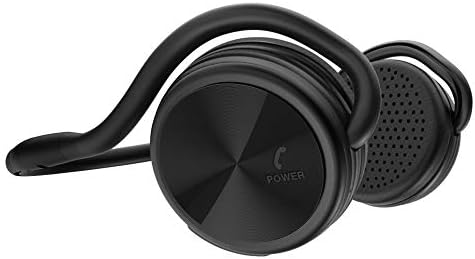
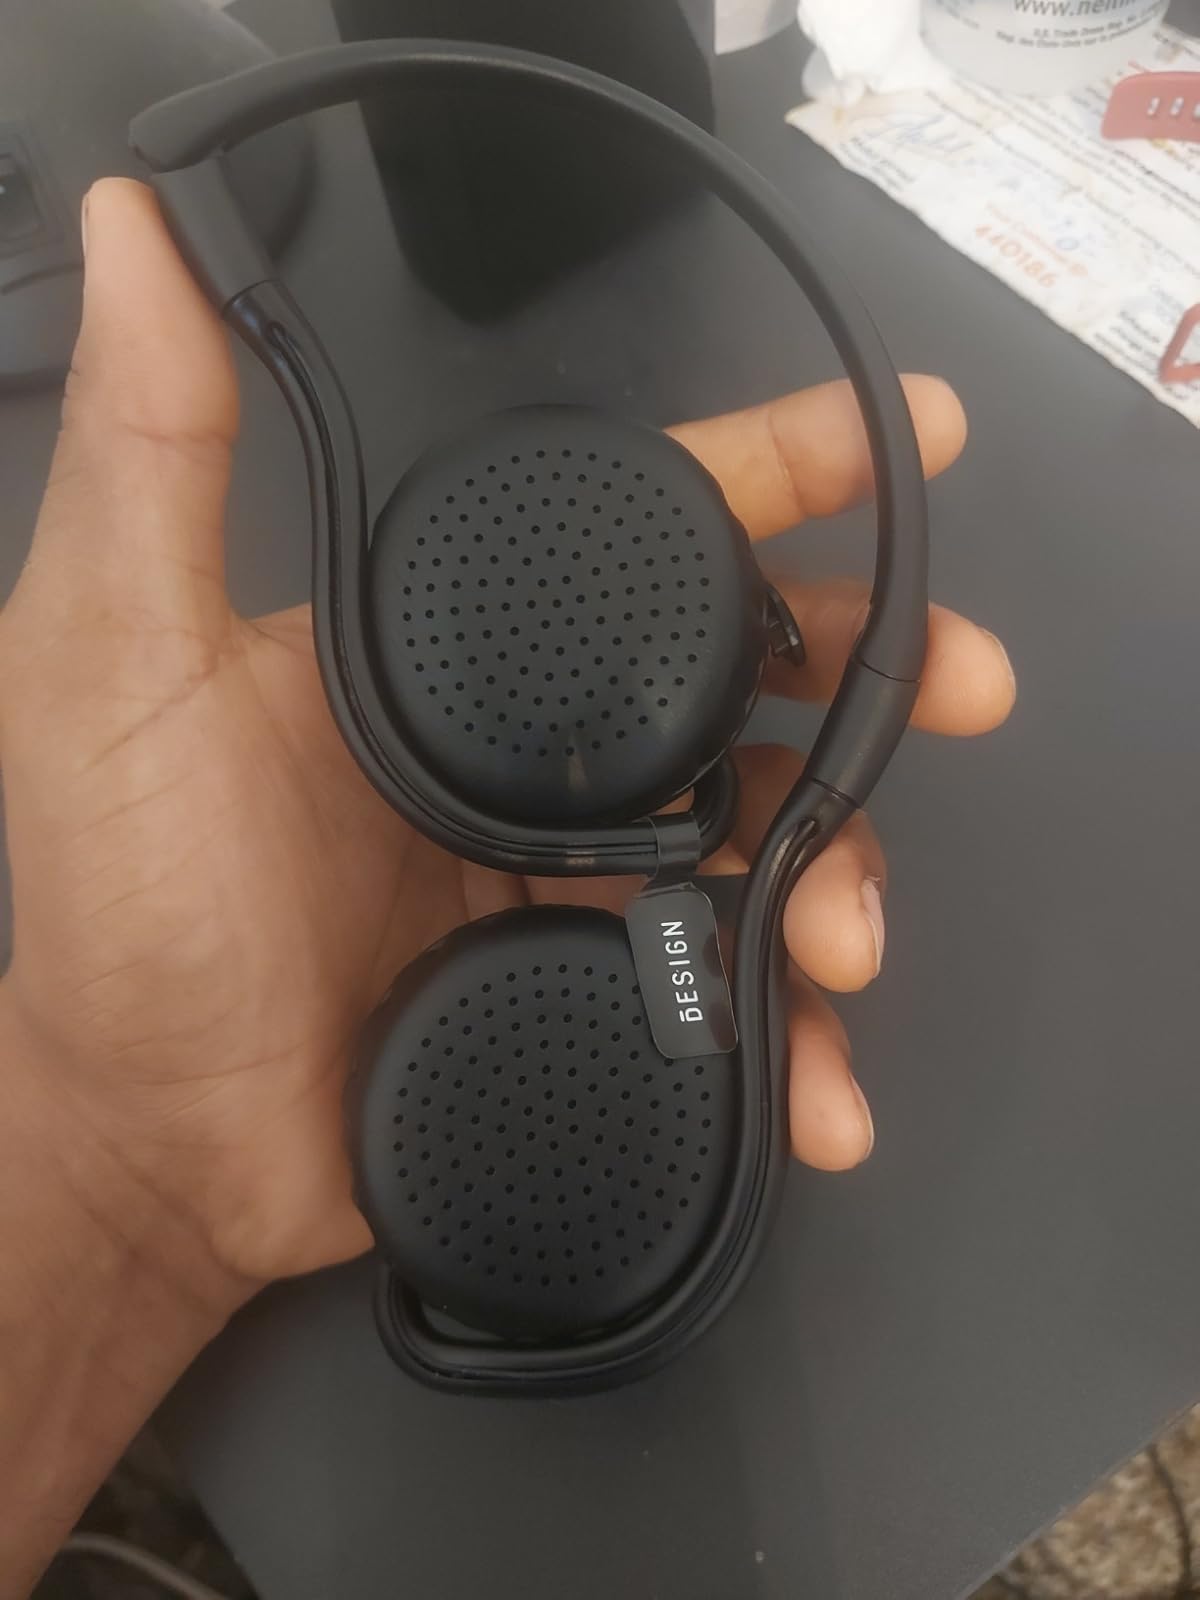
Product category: headphones
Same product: yes